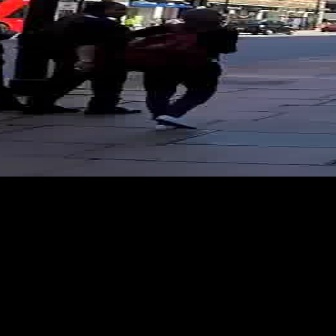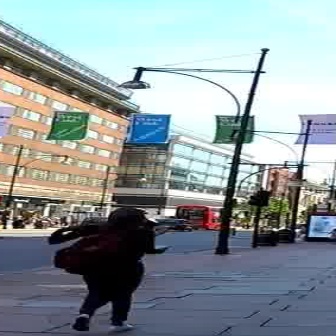
  Please identify the target specified by the bounding box [113,8,234,129] in the first image and locate it in the second image. Return the coordinates in [x_min,y_min,x_max,y_max] format.
Answer: [47,209,168,330]